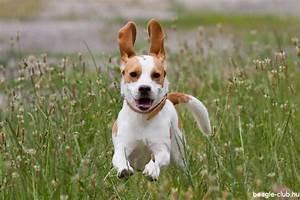
dog